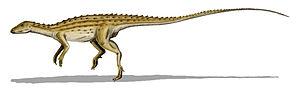
Les ornithischiens ou Ornithischia sont un des deux grands ordres de dinosaures. Il a été proposé par le professeur Harry Govier Seeley en 1887 et rapidement adopté.
La Formation de Kayenta est une formation géologique, située près du Glen canyon dans le sud de l'Utah aux États-Unis qui s'est formée entre il y a 199,6 et 175,6 Ma, au cours du Jurassique inférieur.
La liste des genres de dinosaures recense tous les genres qui ont été inclus dans le super-ordre Dinosauria à l'exception de la classe Aves et des termes à usage uniquement vernaculaire. La liste inclut tous les genres communément acceptés, mais aussi ceux considérés comme invalides, douteux, ou qui n'ont pas été formellement publiés, ainsi que les synonymes plus récents de noms plus établis et les genres qui ne sont plus considérés comme des dinosaures. De nombreux noms ont été reclassifiés, qu'il s'agisse d'oiseaux, de crocodiles ou encore de bois pétrifié. Cette liste contient 1513 noms, dont environ 1190 sont considérés comme soit valides, soit nomen dubium.